Sir Francis Fletcher-Vane, 3rd Baronet

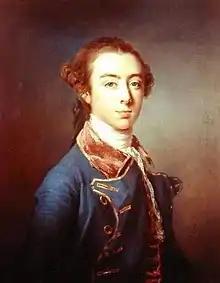
Topham Beauclerk, Grandfather of Lady Diana Vane

Charles Beauclerk was a direct descendant of Charles Beauclerk, 1st Duke of St Albans, an illegitimate child of Charles II and his mistress, the actress Nell Gwyn. Diana Beauclerk's father, Charles Beauclerk, was the son of Topham Beauclerk, the 18th century dandy, wit and great friend of Samuel Johnson, compiler of England's first dictionary. Charles's mother was Lady Diana Spencer, the daughter of the 3rd Duke of Marlborough and former wife of the 2nd Viscount Bolingbroke; the marriage to Bolingroke was annulled on the grounds of her 'criminal conversion' with Topham. On 29 March 1799, Charles Beauclerk married Emily Ogilvie, daughter of William Ogilvie and Lady Emilia Lennox with whom he had thirteen children. They lived at St Leonard's Lodge in Sussex where they were the neighbours of the poet Percy Bysshe Shelley. Mrs Charles Beauclerk often wintered in Pisa with leading members of English society: